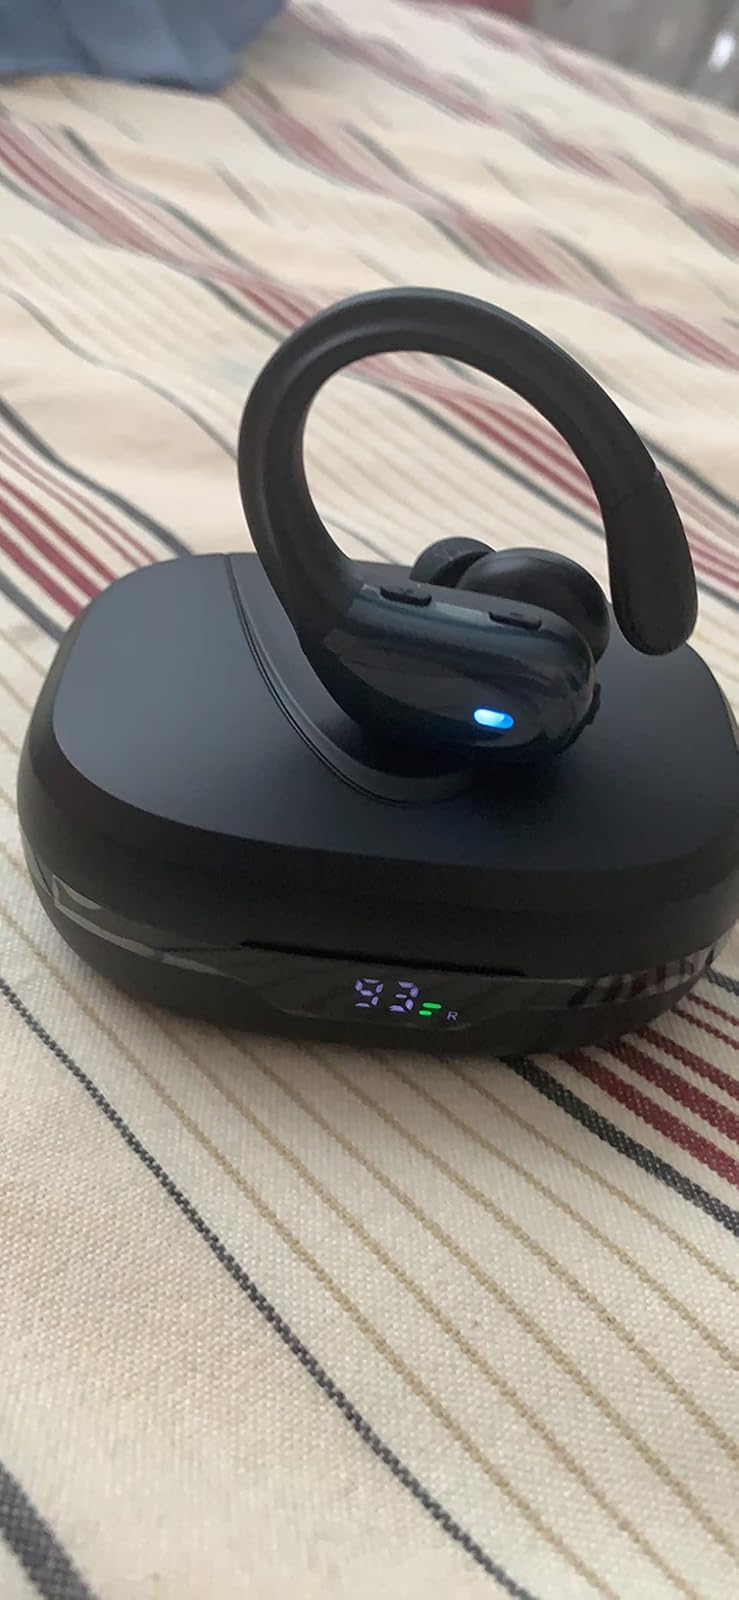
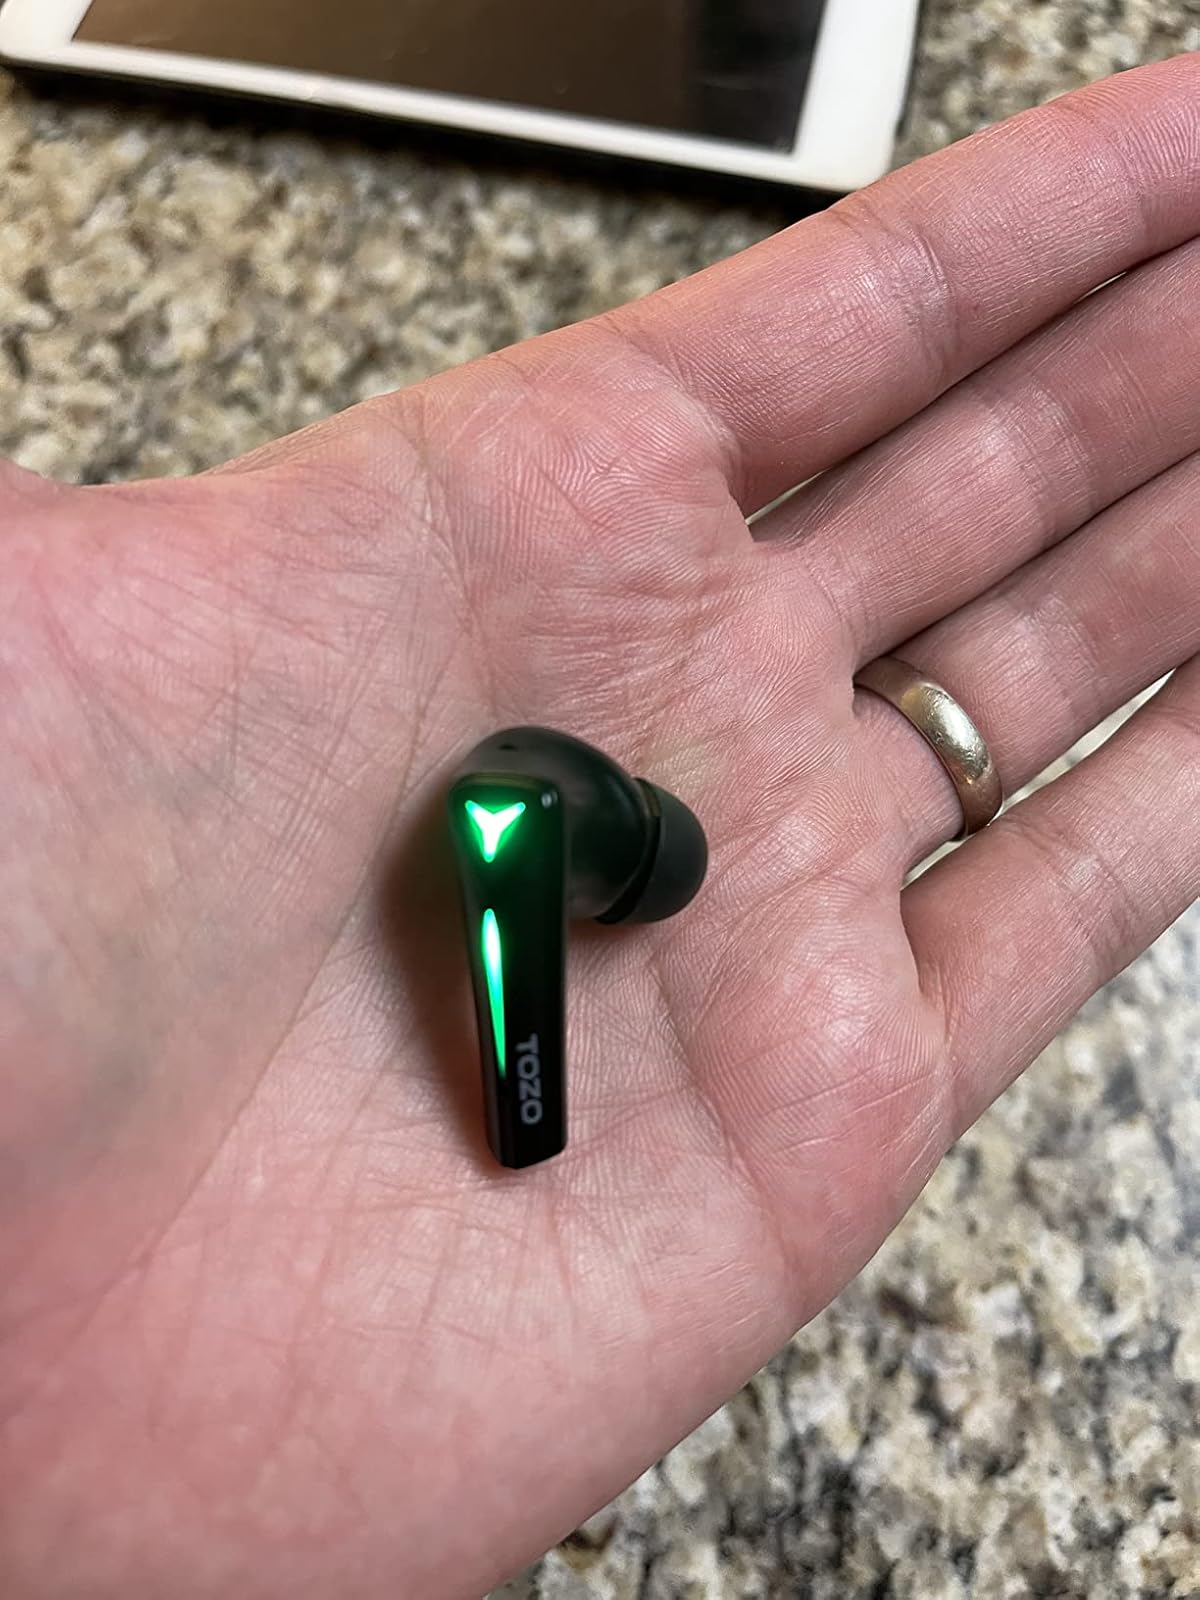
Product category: earbuds
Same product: no